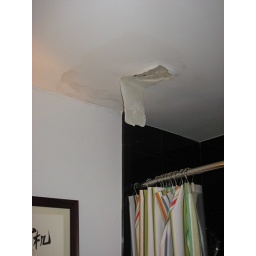
what happened to my home bathroom while I was in Mexico for 2 weeks